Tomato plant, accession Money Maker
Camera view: tilt-top (135 deg); turntable rotation: 30 degrees
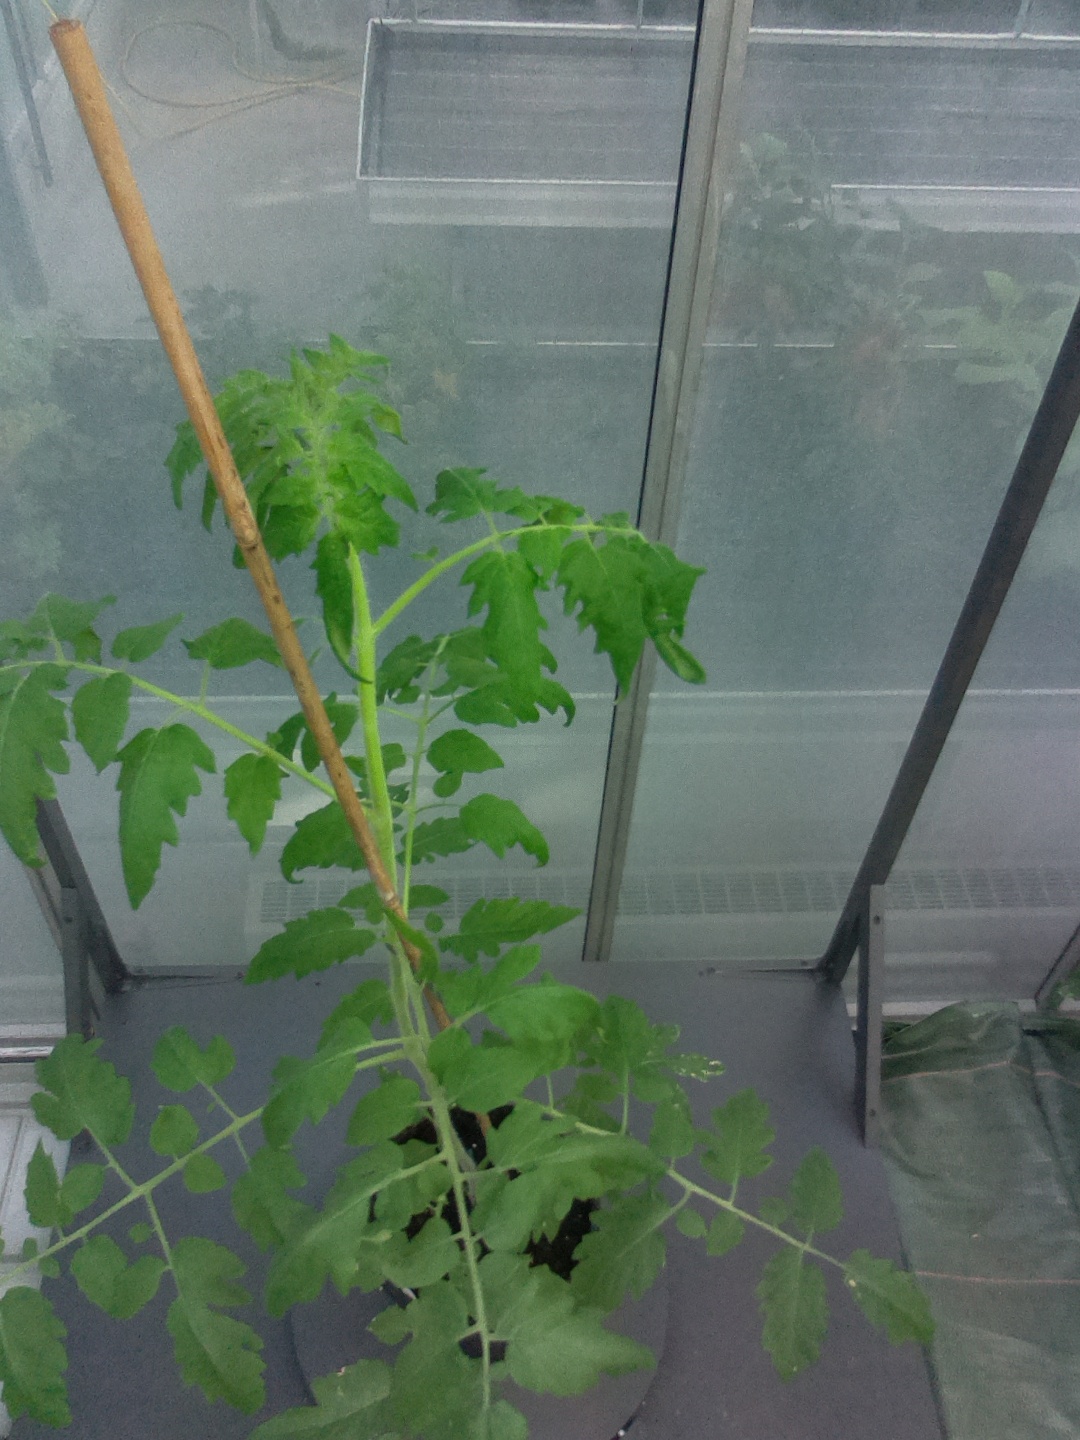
BBCH growth stage 53: 3 inflorescences visible